Nagaoka, Niigata

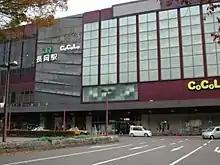
Nagaoka Station

East Japan Railway Company (JR East) – Joetsu Shinkansen